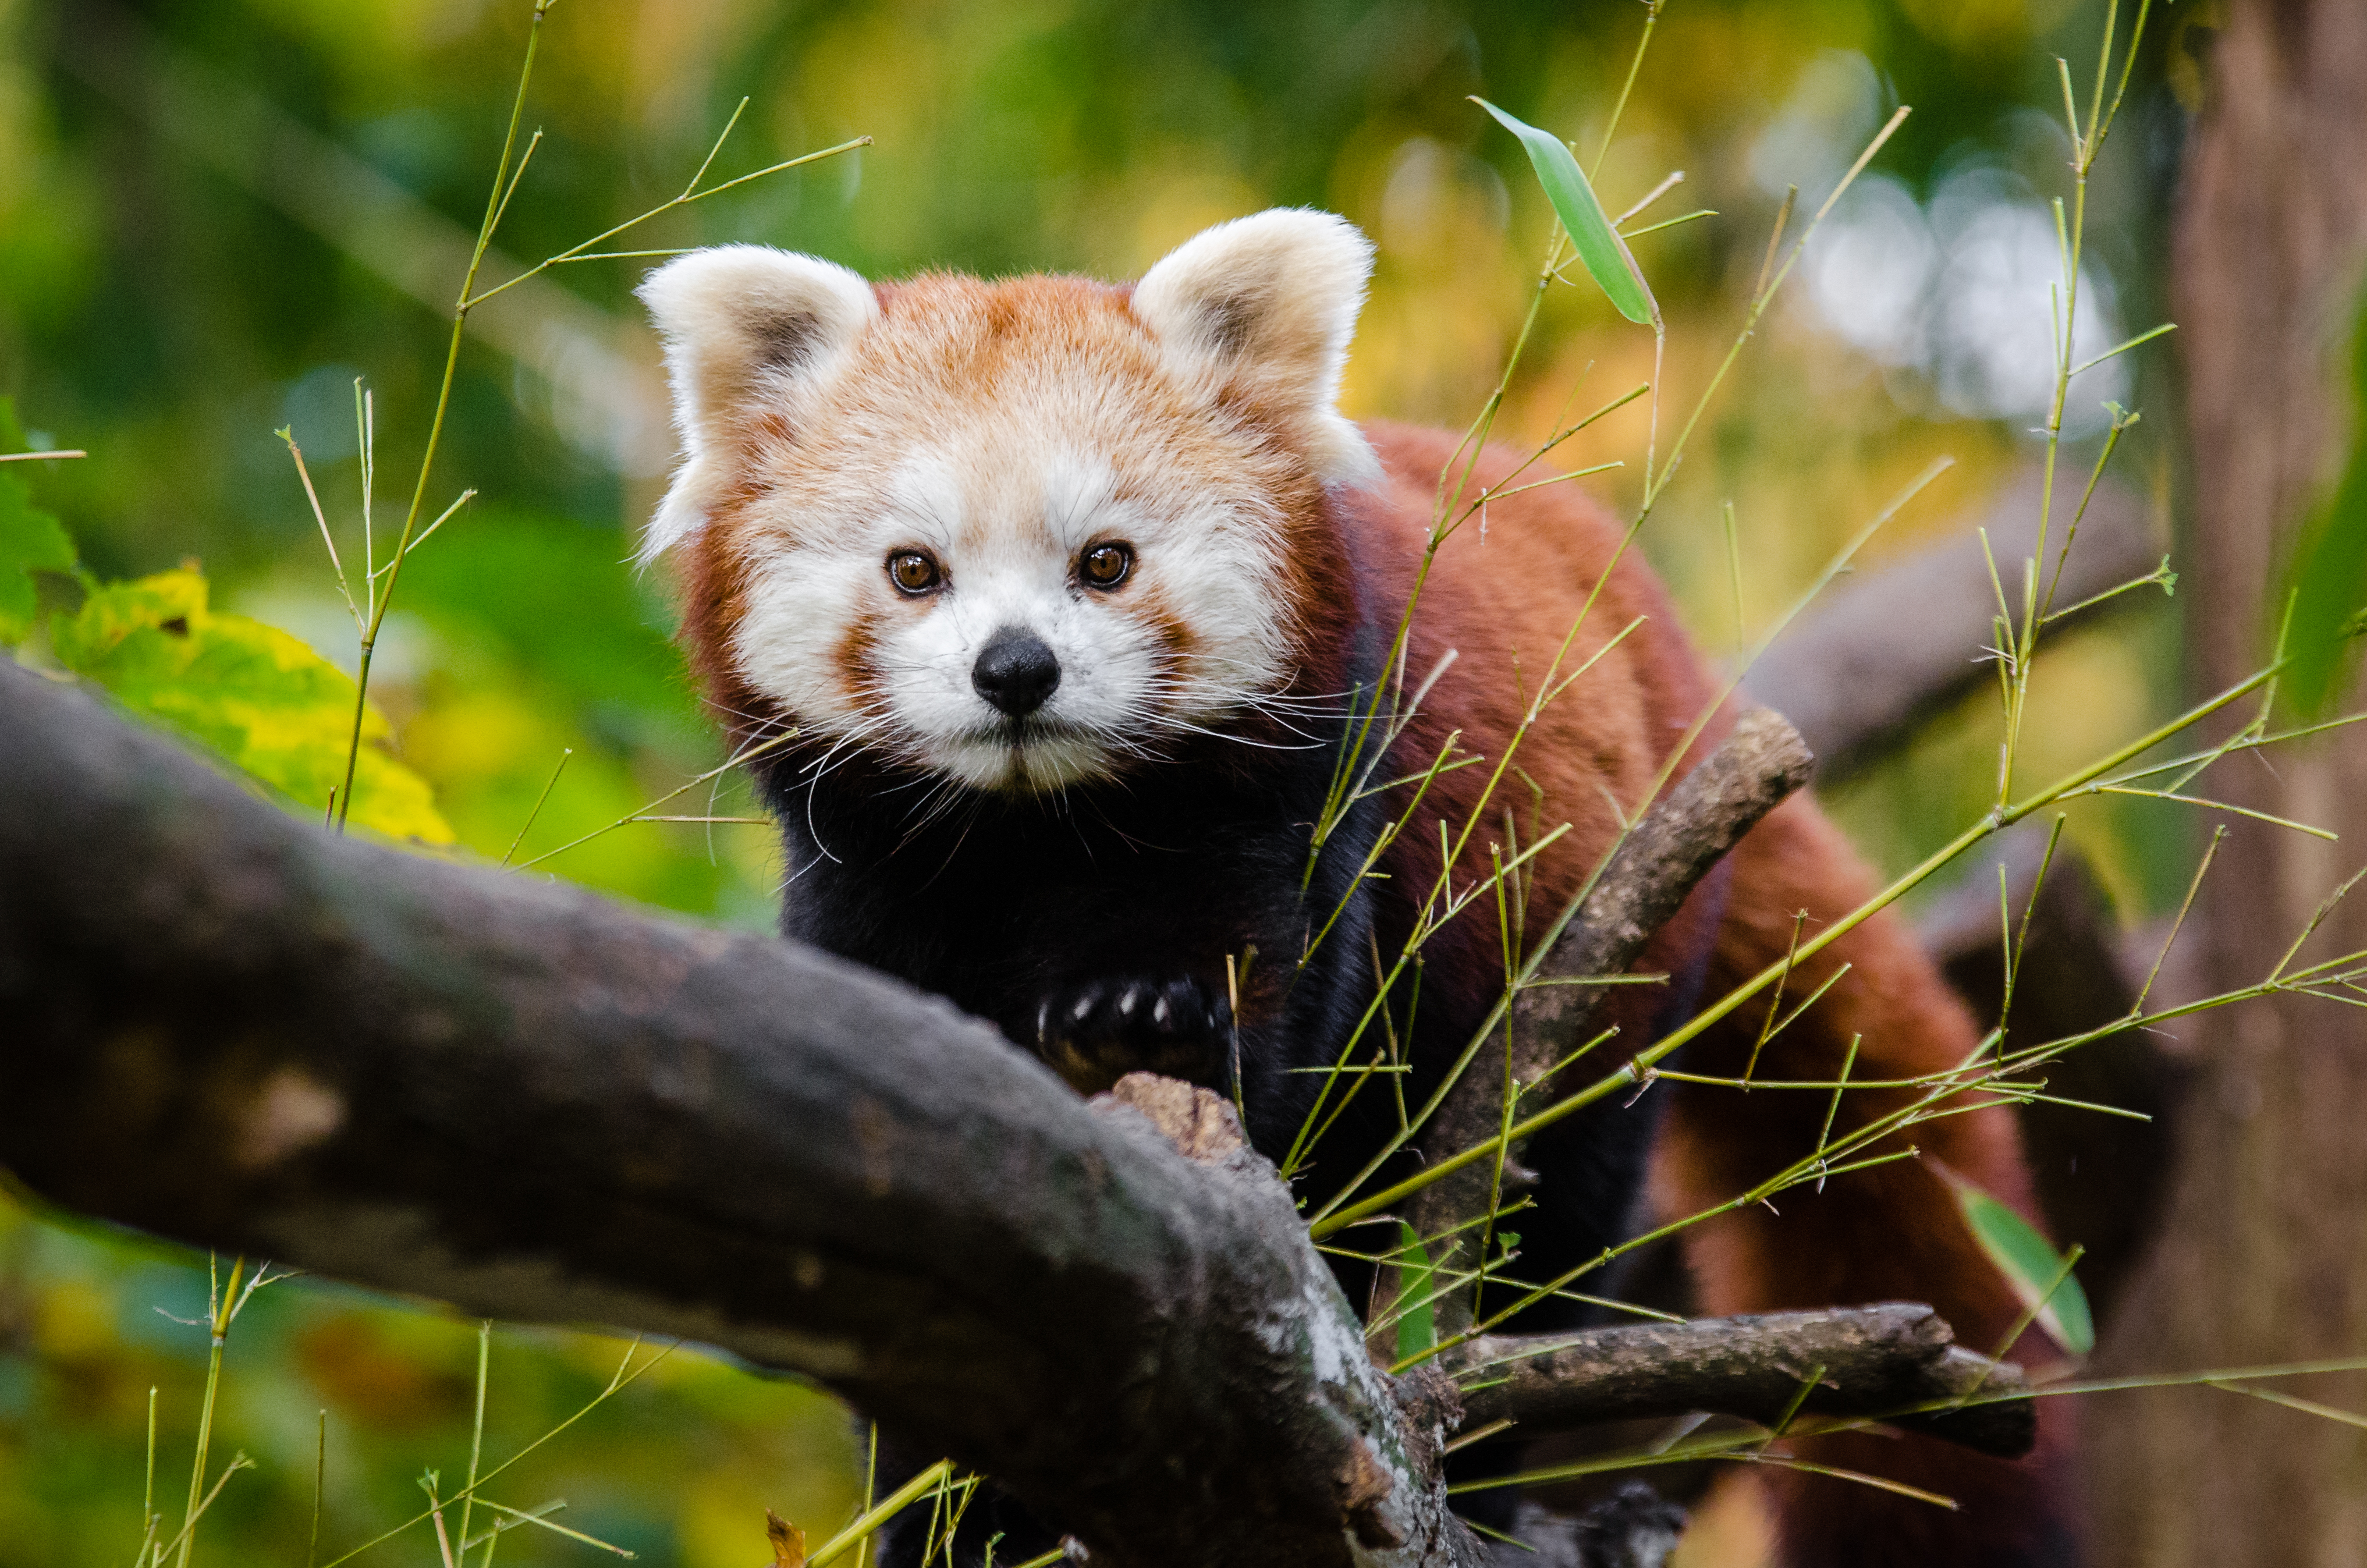
tree, nature, bokeh, vintage, sweet, fall, feet, animal, cute, female, wildlife, zoo, fur, orange, young, green, high, red, foot, autumn, mammal, nikon, fauna, red panda, panda, 2015, face, nose, whiskers, paw, tail, animals, ears, endangered, vertebrate, germany, deutschland, herbst, natur, paws, tier, iso, fell, gesicht, baum, adorable, bamboo, d7000, roter, kleiner, niedlich, sues, suess, species, bedrohte, tierart, tierpark, weiblich, jungtier, jung, ohren, schwanz, nase, bedroht, ailurus, fulgens, mozilla, firefox, wochenende, weekend, gr n, s s